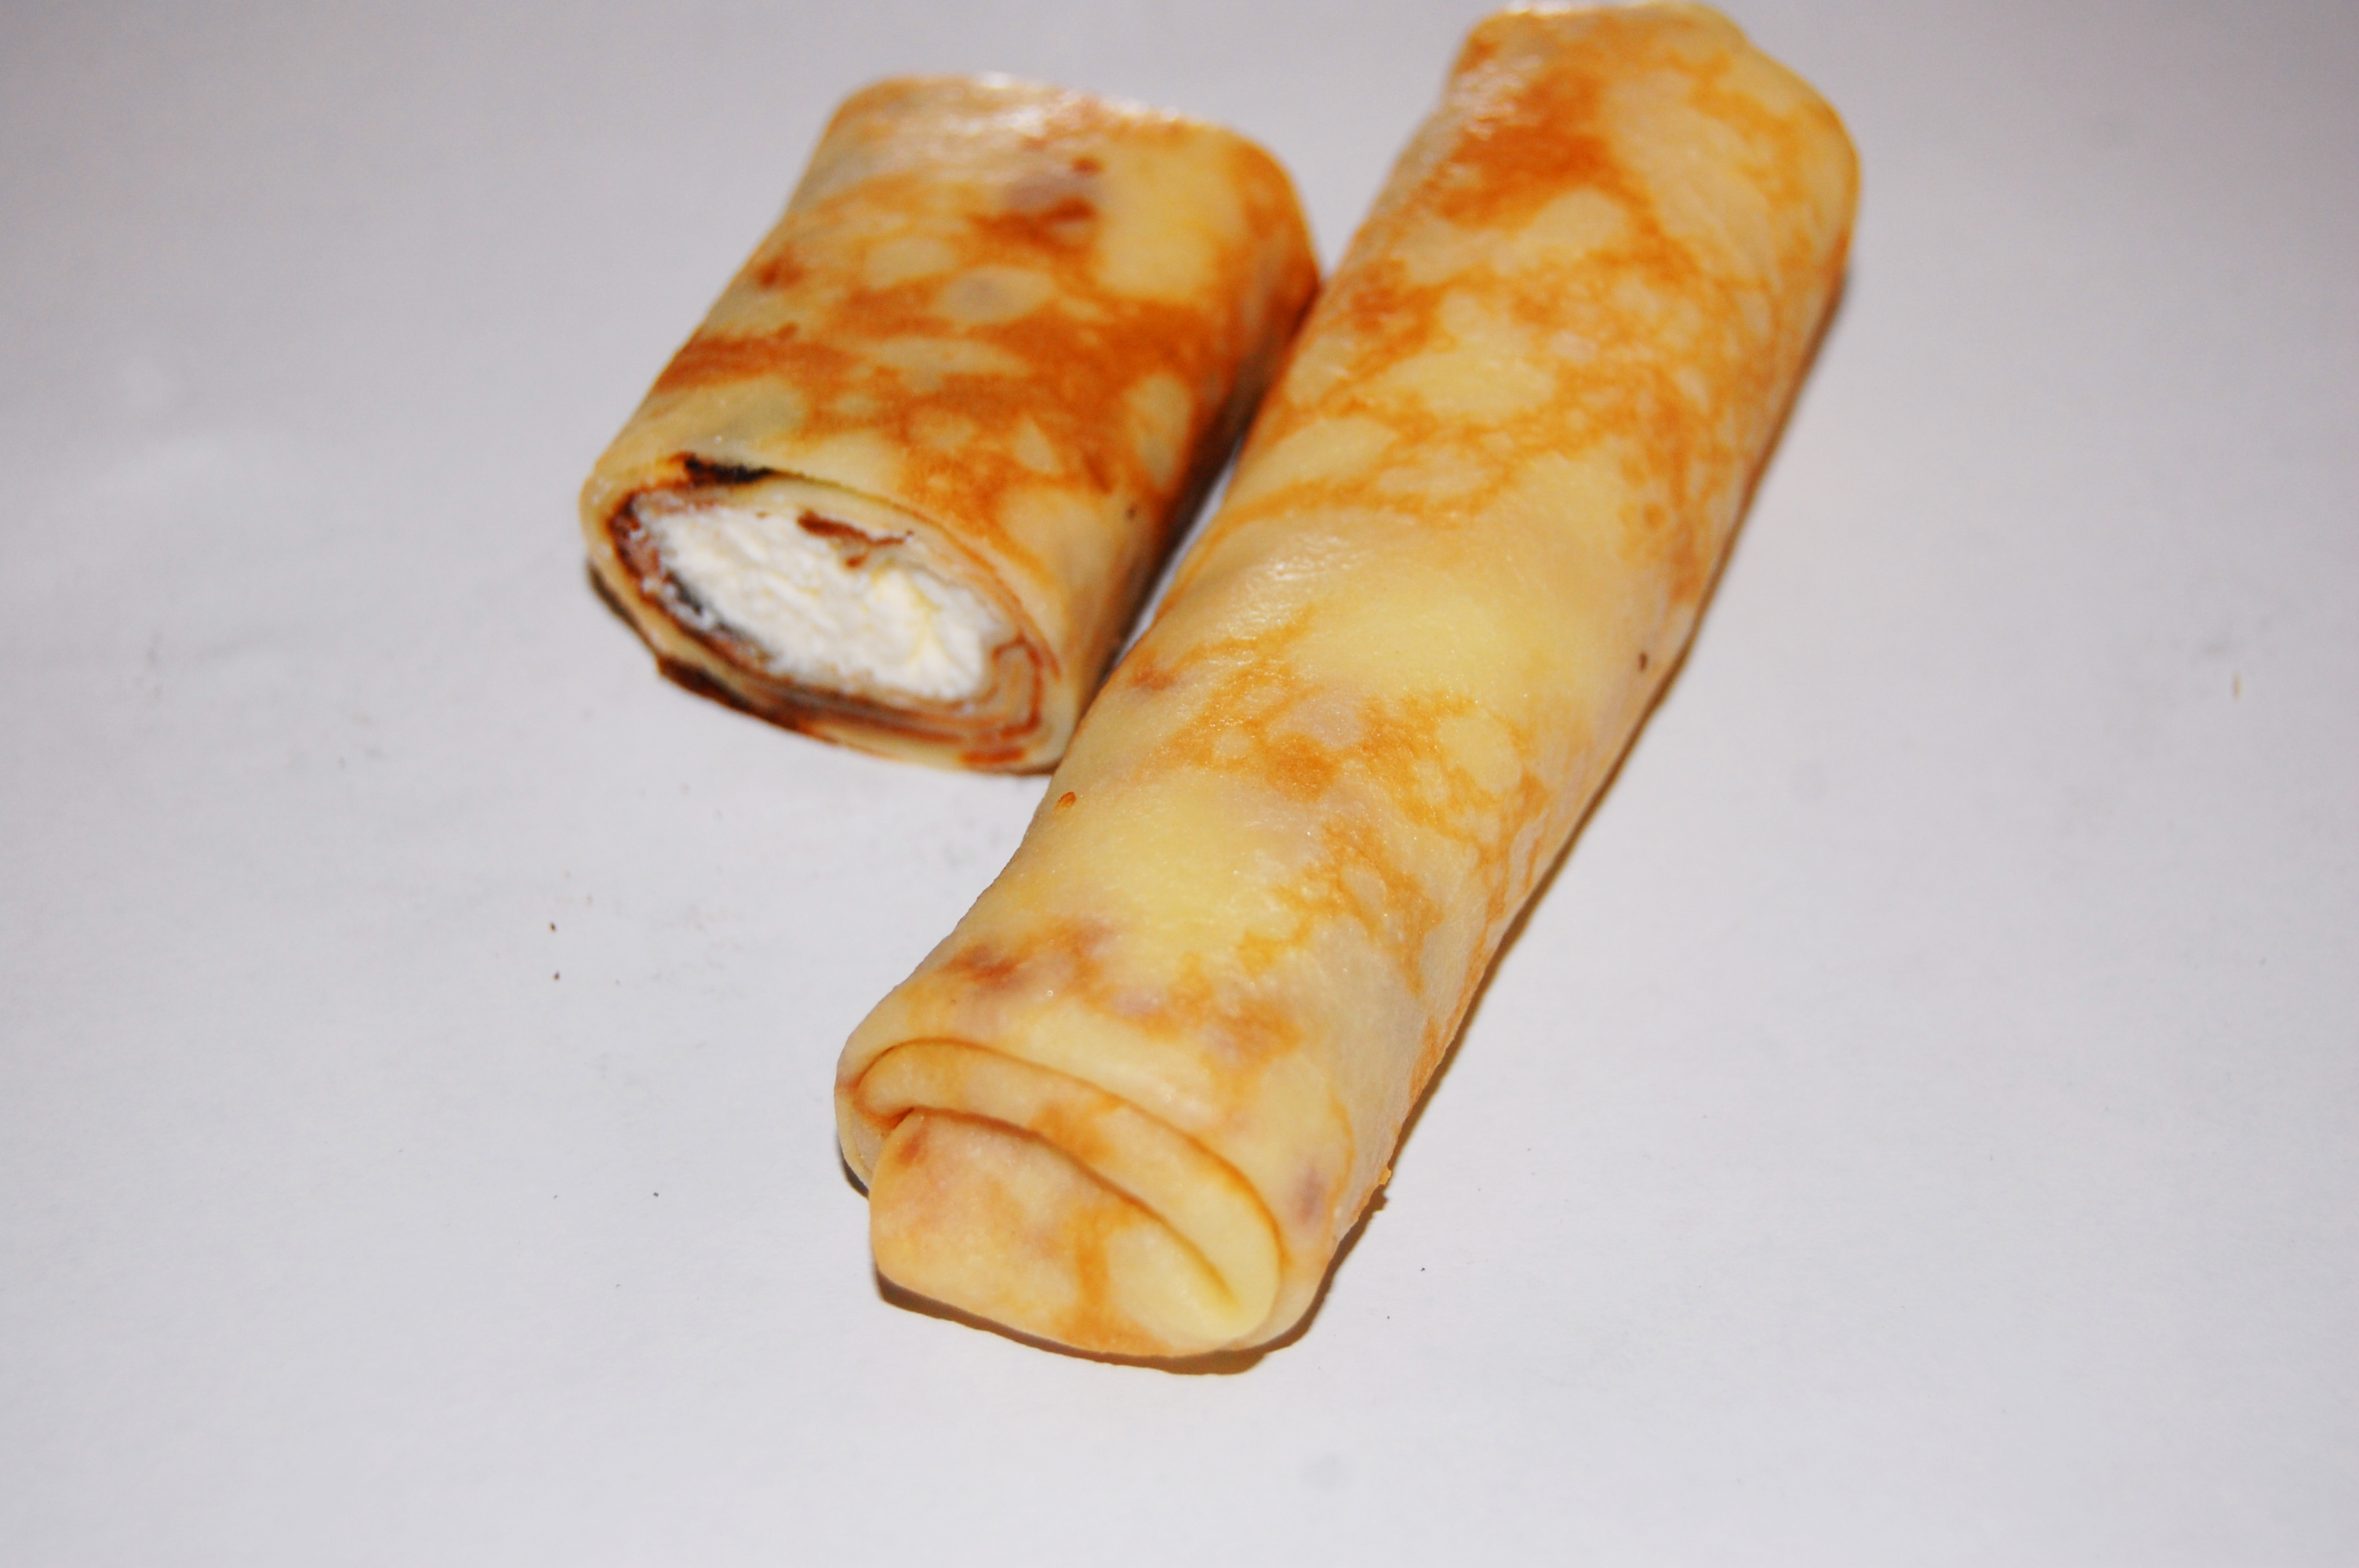
pancakes, food, carnival, stuffing, cottage cheese, meals, delicious, cuisine, cooking, nourishing, useful, health, cook, dish, lumpia, spring roll, crepe, taquito, popiah, appetizer, breakfast